G. S. Shivarudrappa

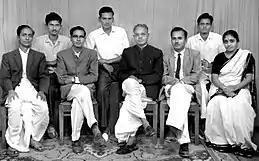
G. S. Shivarudrappa (third from left on the chair) with T. V. Venkatachala Sastry (second from left – on the chair) while at the University of Mysore

Shivarudrappa started his career in 1949 as a lecturer in Kannada language at the Mysore University. In 1963, he joined Hyderabad's Osmania University as a reader, eventually becoming the head of the Kannada department. He remained at Osmania University until 1966.